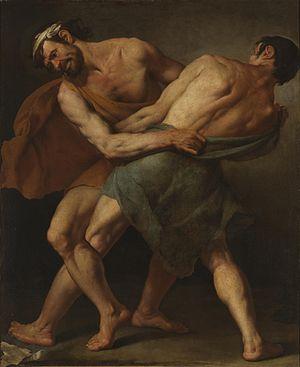
Cesare Fracanzano, né à Bisceglie le 16 octobre 1604 et mort à Barletta en 1651, est un peintre italien actif dans le royaume de Naples.